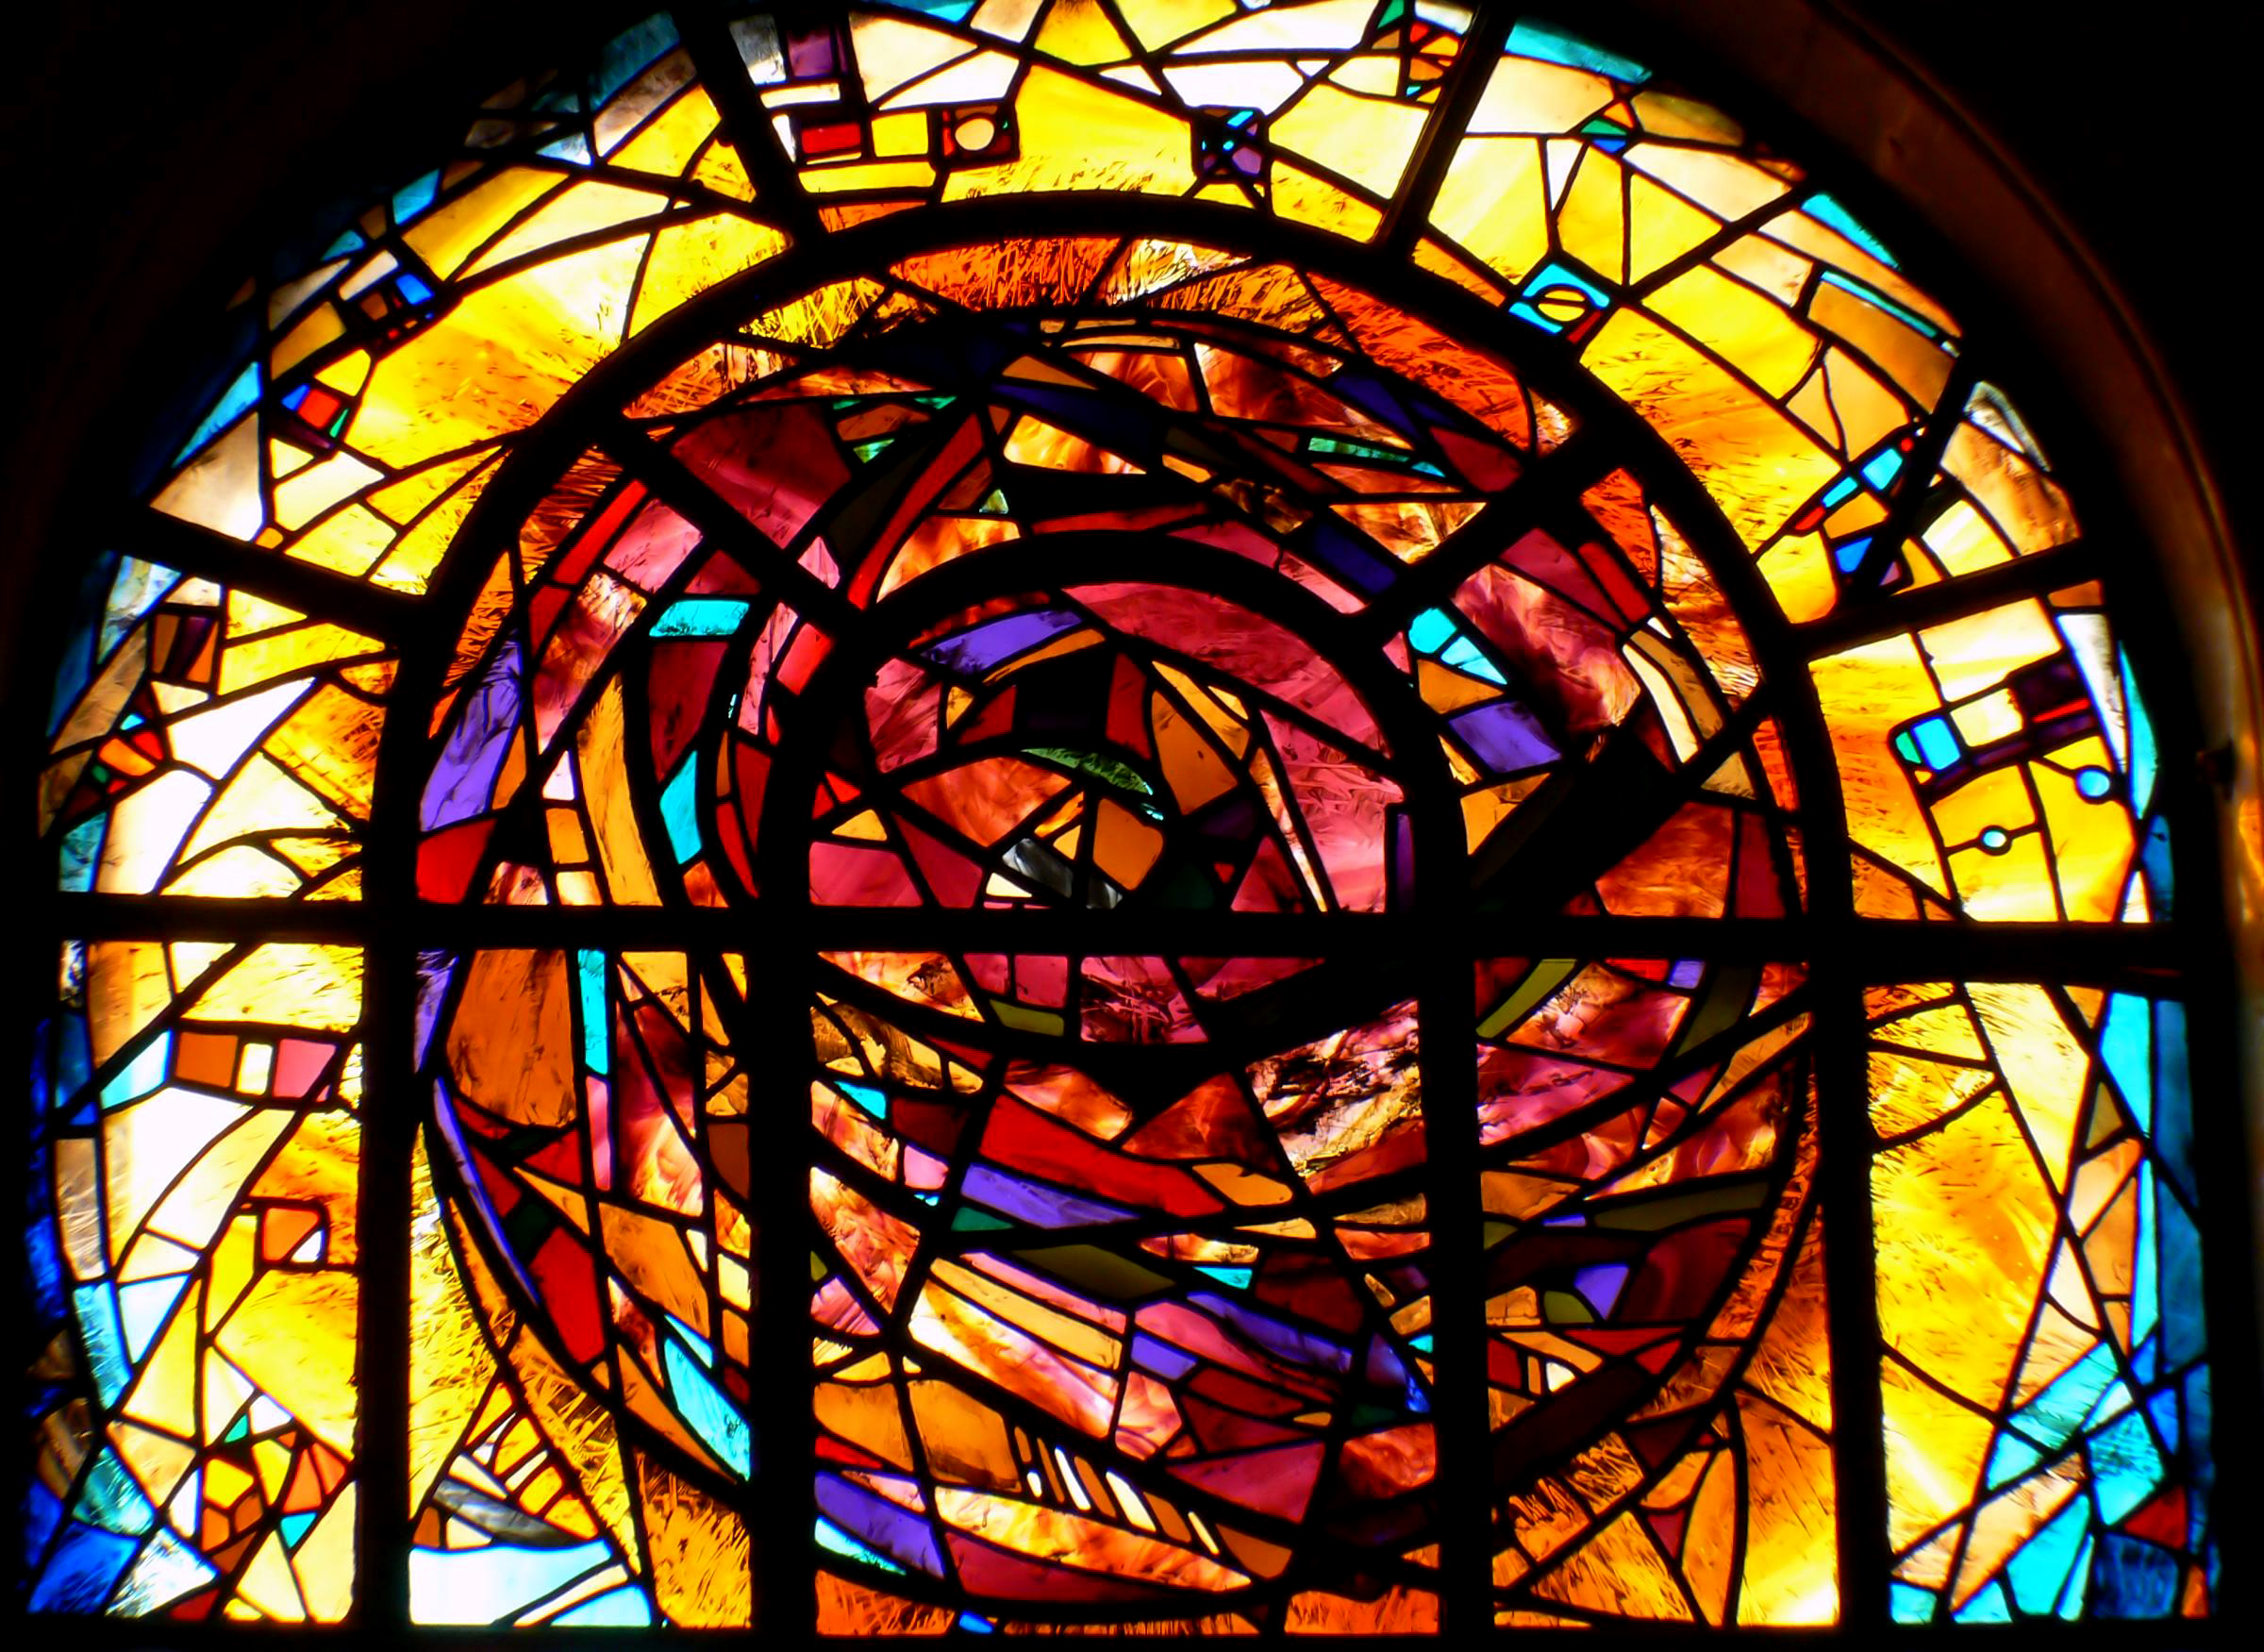
architecture, window, glass, material, stained glass, circle, symmetry, stainedglass, architecturecathiolc